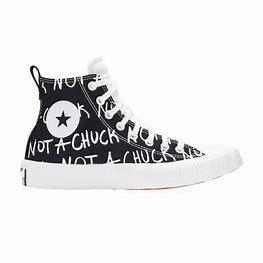
Brand: Converse
Model: UNT1TL3D